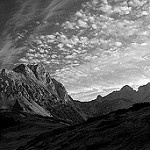
Label: B & W